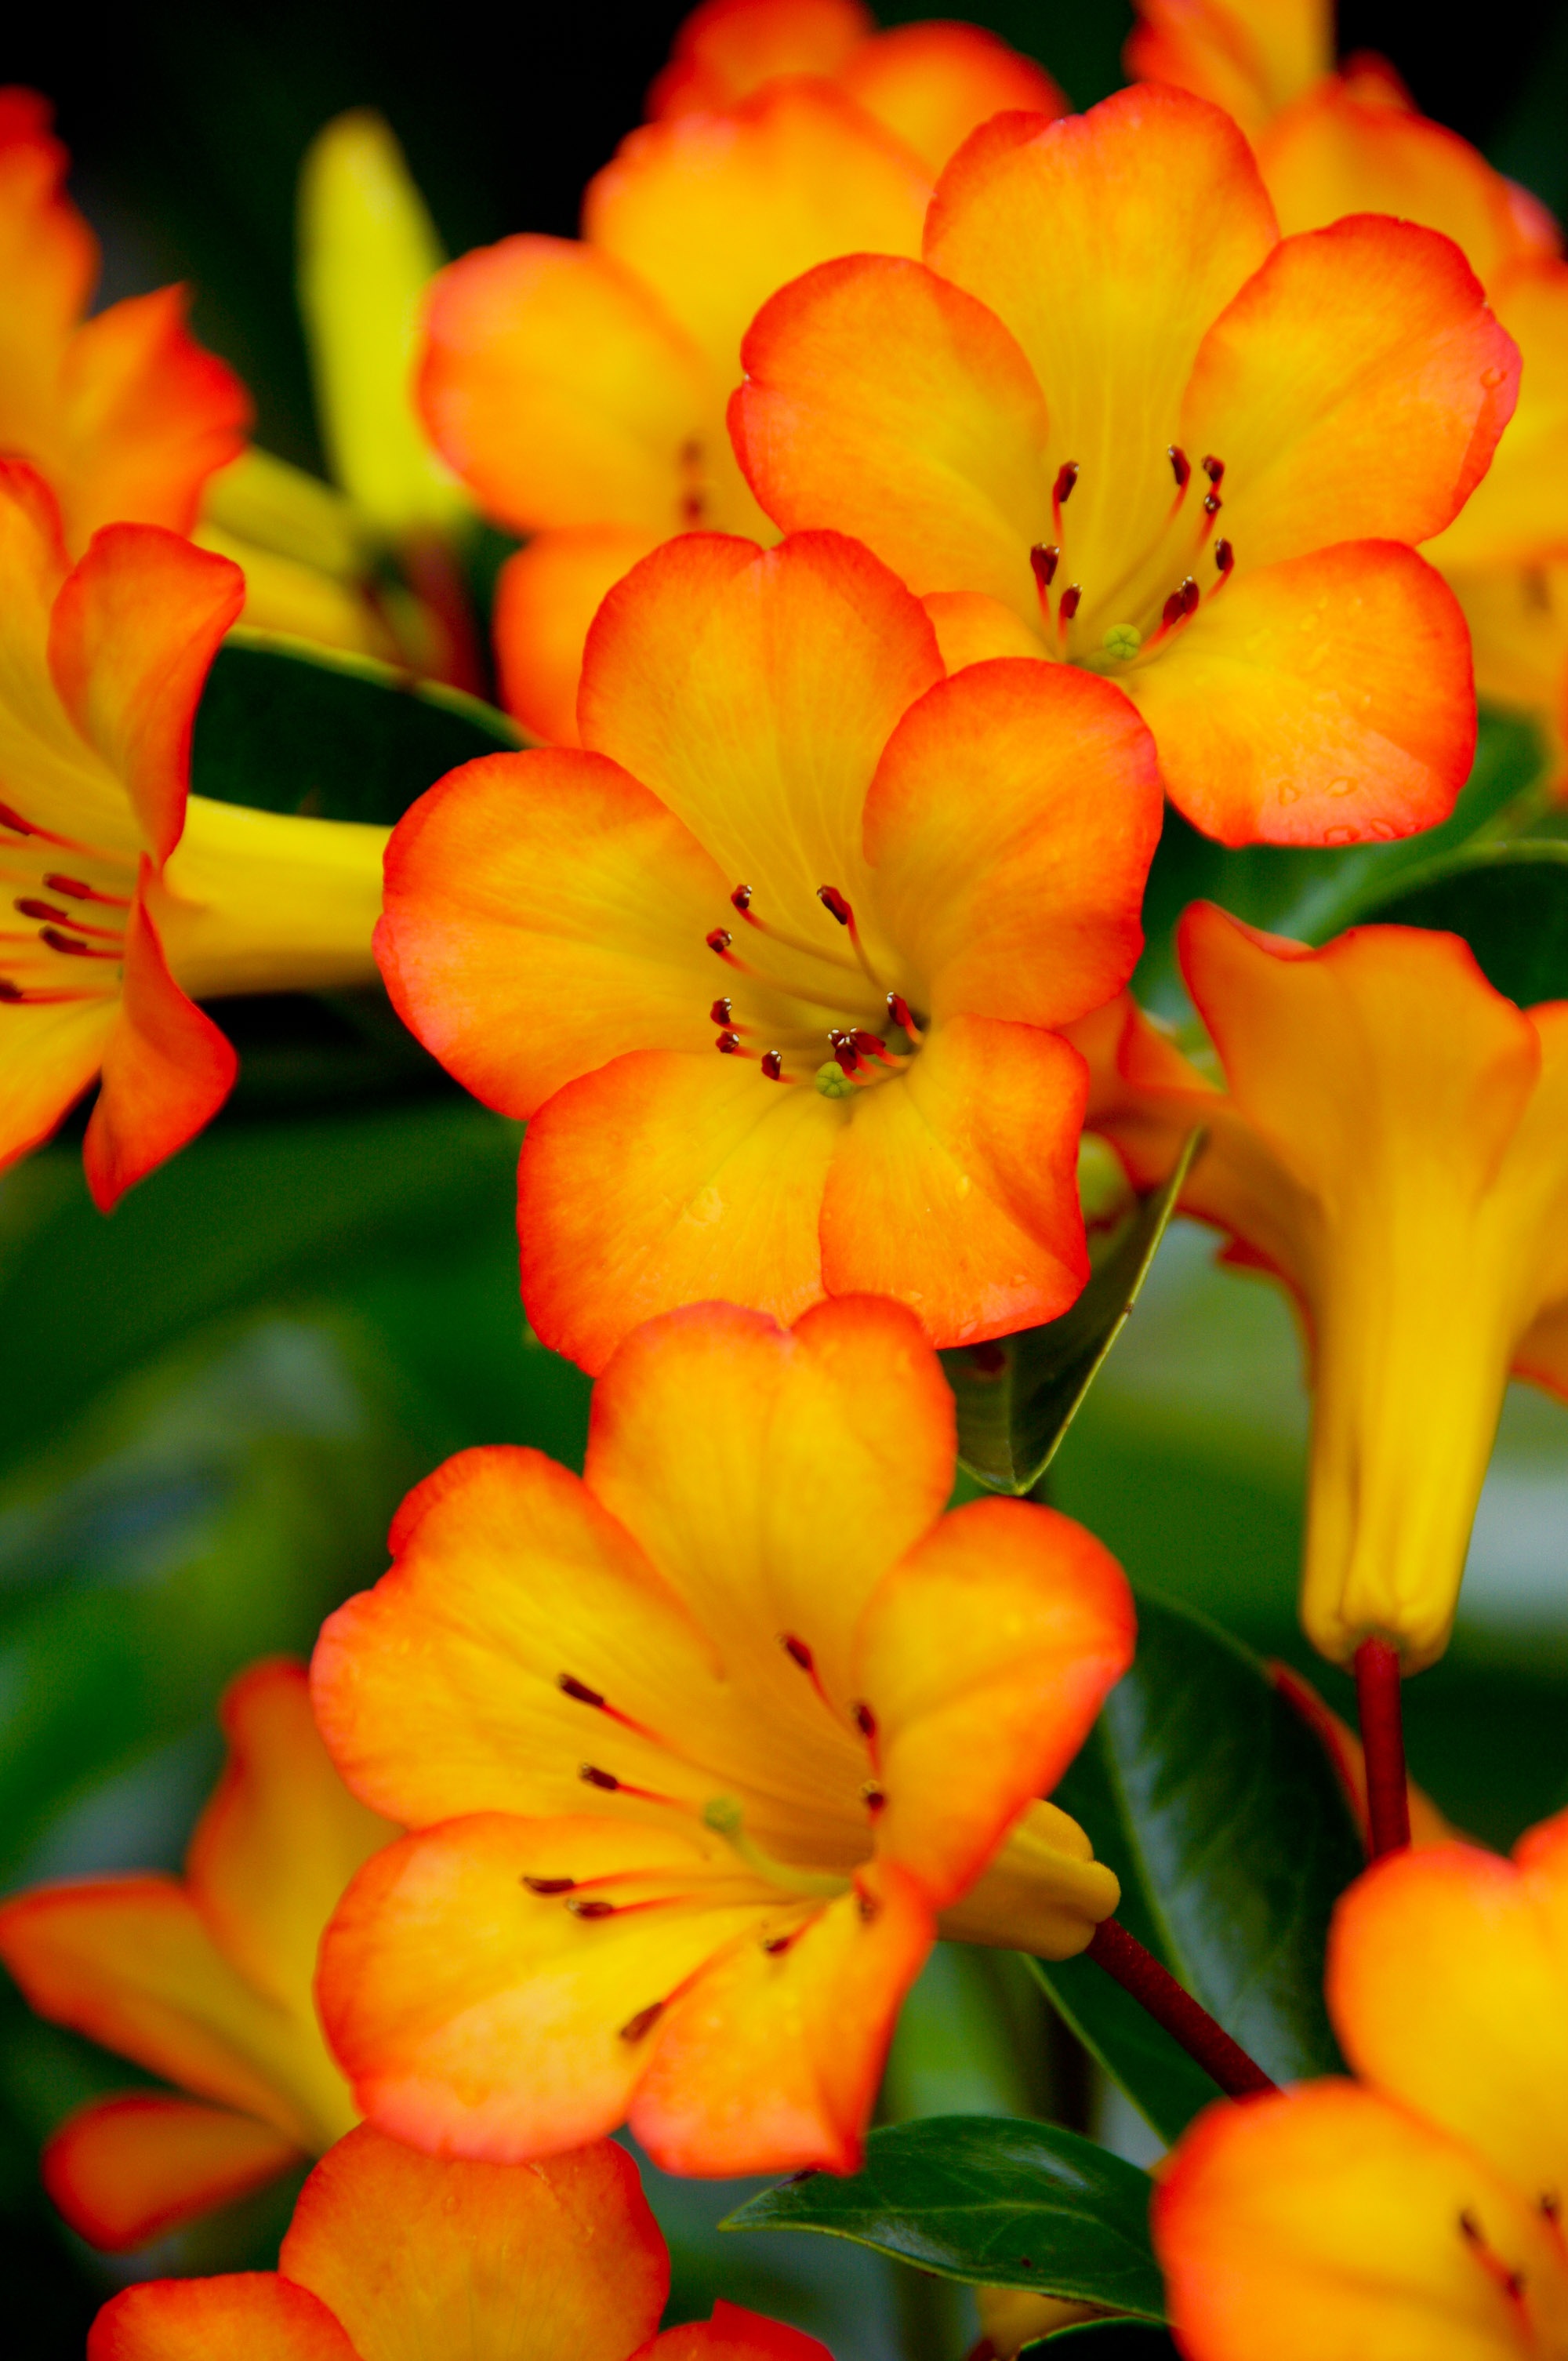
blossom, plant, leaf, flower, petal, bloom, orange, red, tropical, botany, yellow, garden, flora, wildflower, flowers, close up, shrub, bright, rhododendron, macro photography, flowering plant, vireya, land plant